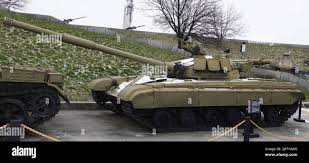
Label: T-64